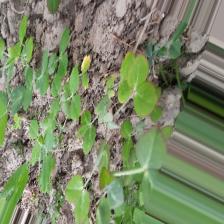
Label: Normal